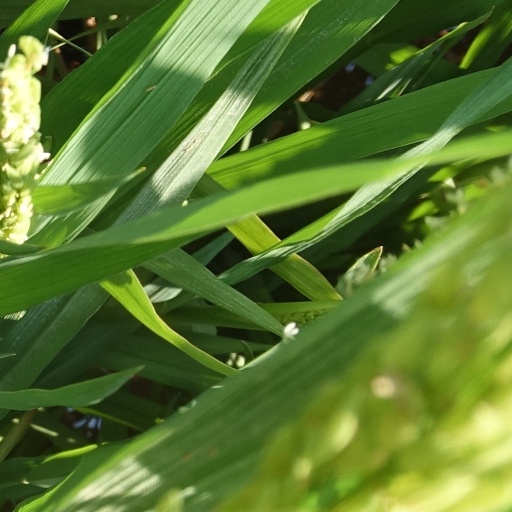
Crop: rice